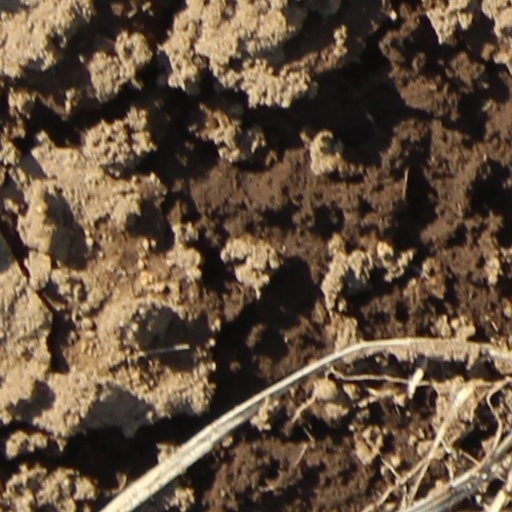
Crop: wheat